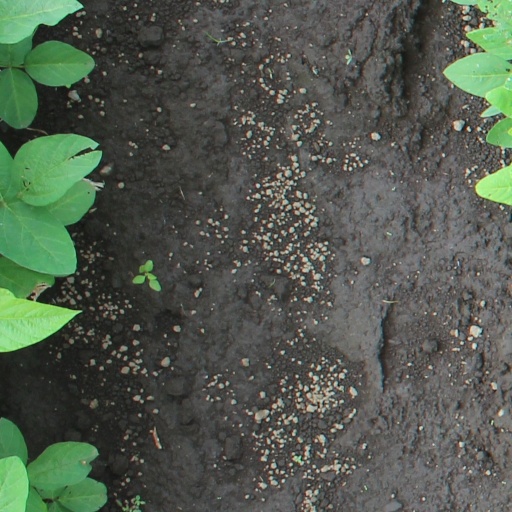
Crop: soybean